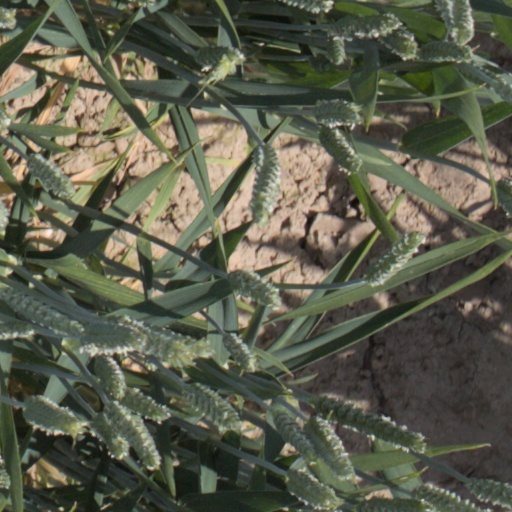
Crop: wheat